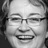
Emotion: happy